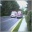
Label: ambulance